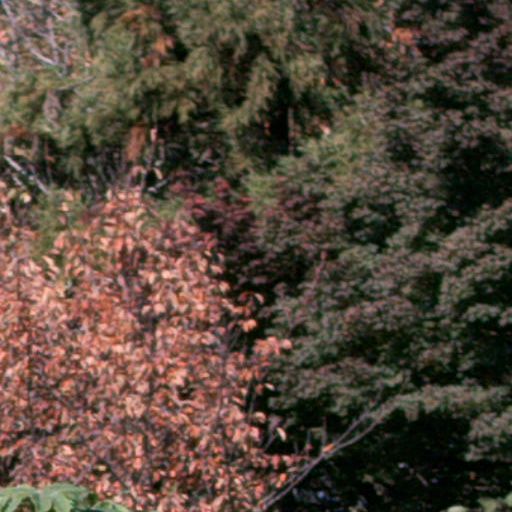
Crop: cassava